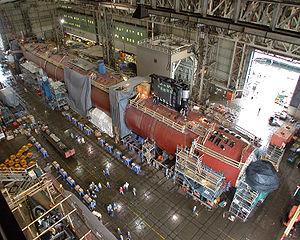
Le chantier naval Electric Boat de Groton est un important centre de construction de sous-marins, situé à Groton, dans le Connecticut. Electric Boat y construit des sous-marins depuis 1925. La plupart des sous-marins à propulsion nucléaires des États-Unis y ont été construits.
La classe Virginia est une classe de sous-marins nucléaires d'attaque de l'United States Navy.